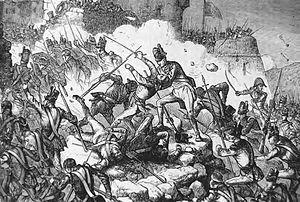
Jean Léonard Barrié, né le 28 février 1762 à Saint-Béat en Haute-Garonne et mort le 15 février 1848 à Toulouse, dans le même département, est un général français de la Révolution et de l'Empire.